Bilikal Rangaswamy Betta

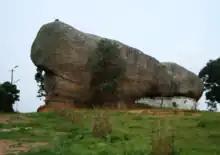
The rock which houses the Ranganatha Swamy temple

Bilikal Ranganatha Swamy Betta is a hill near Kanakapura town in the Indian state of Karnataka. It is located 70 km south of Bangalore city. Atop the hill is a temple dedicated to Lord Ranganatha Swamy. The temple and an adjacent quarters is housed underneath a huge granite rock. The hill is also known by the name "Billikal Betta" due to the whitish rocks near the summit that is visible from a long distance. The peak is at a height of 3780 feet (1152 m).